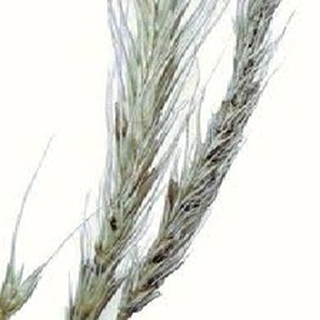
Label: wheat_smut